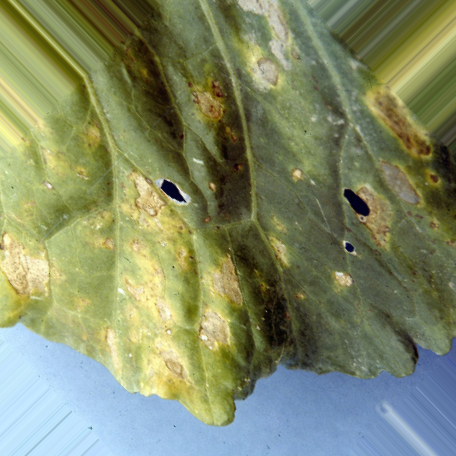
Label: Downy Mildew